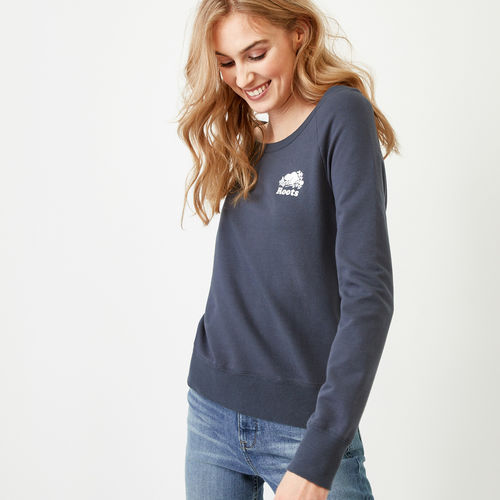
Gender: women